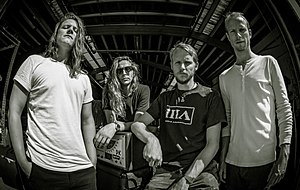
Bersærk
Bersærk, August 2018.
Bersærk er et dansksproget Heavy Metal-band fra 2012, der har base i Aarhus. Bandet består af Casper Popp, Lars Evers, Simon Gleerup Meiner og Jens Moss Thorsen.